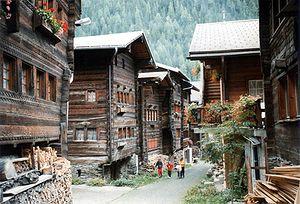
Kippel est une commune suisse du canton du Valais, située dans le demi-district de Rarogne occidental.